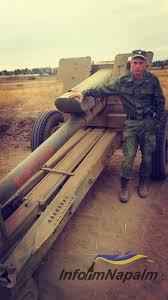
Label: D-30